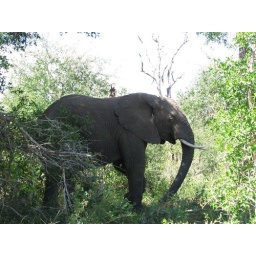
elephant near Sabie river